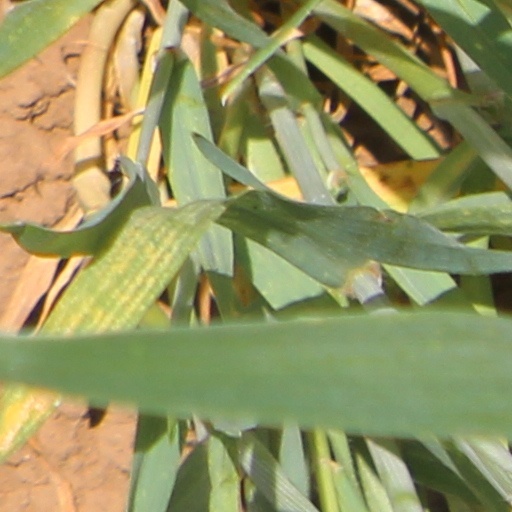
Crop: wheat